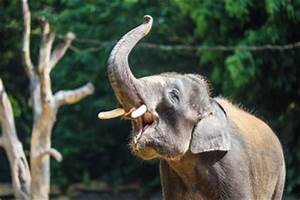
Label: elefante